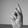
ASL letter: K